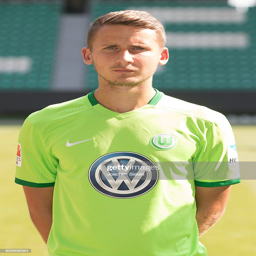
football player poses during the official team presentation .